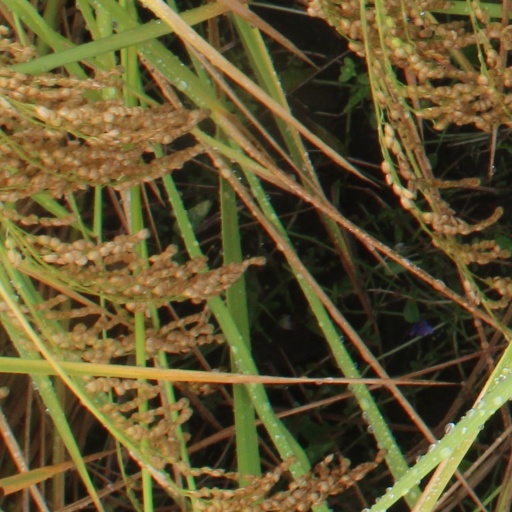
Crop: rice